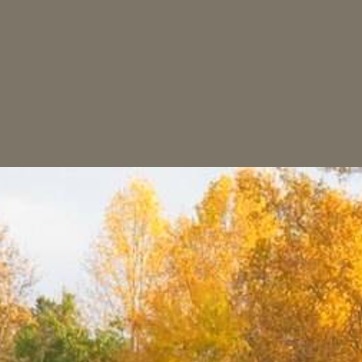
Material: sky